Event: Nepal Earthquake
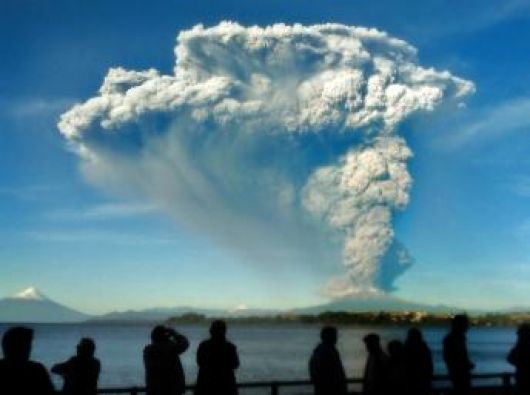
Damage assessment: no_damage